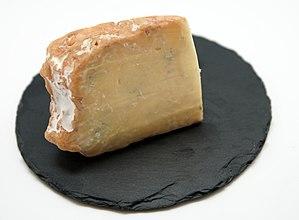
Belper Mürggel (medium aged), a Swiss cheese
Le Belper Mürggel est un fromage suisse originaire de la ville de Belp, dans le Canton de Berne. Il s'agit d'un fromage à base de lait de vache à deux moisissures antagonistes.